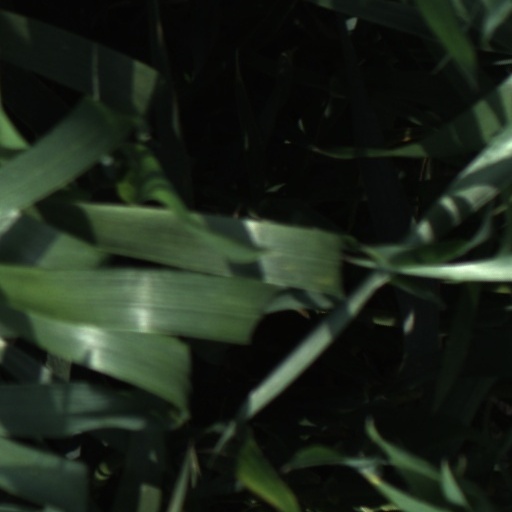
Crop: wheat